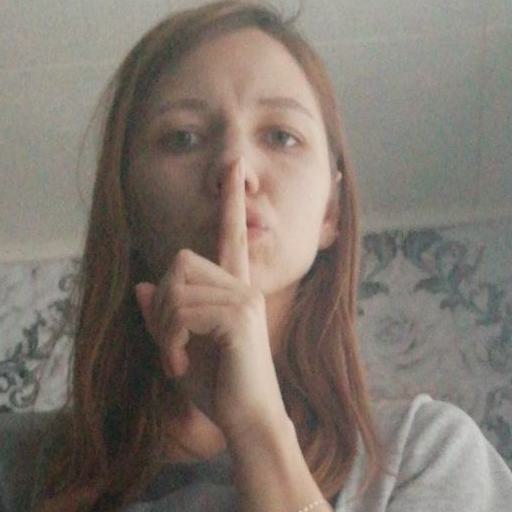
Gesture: mute